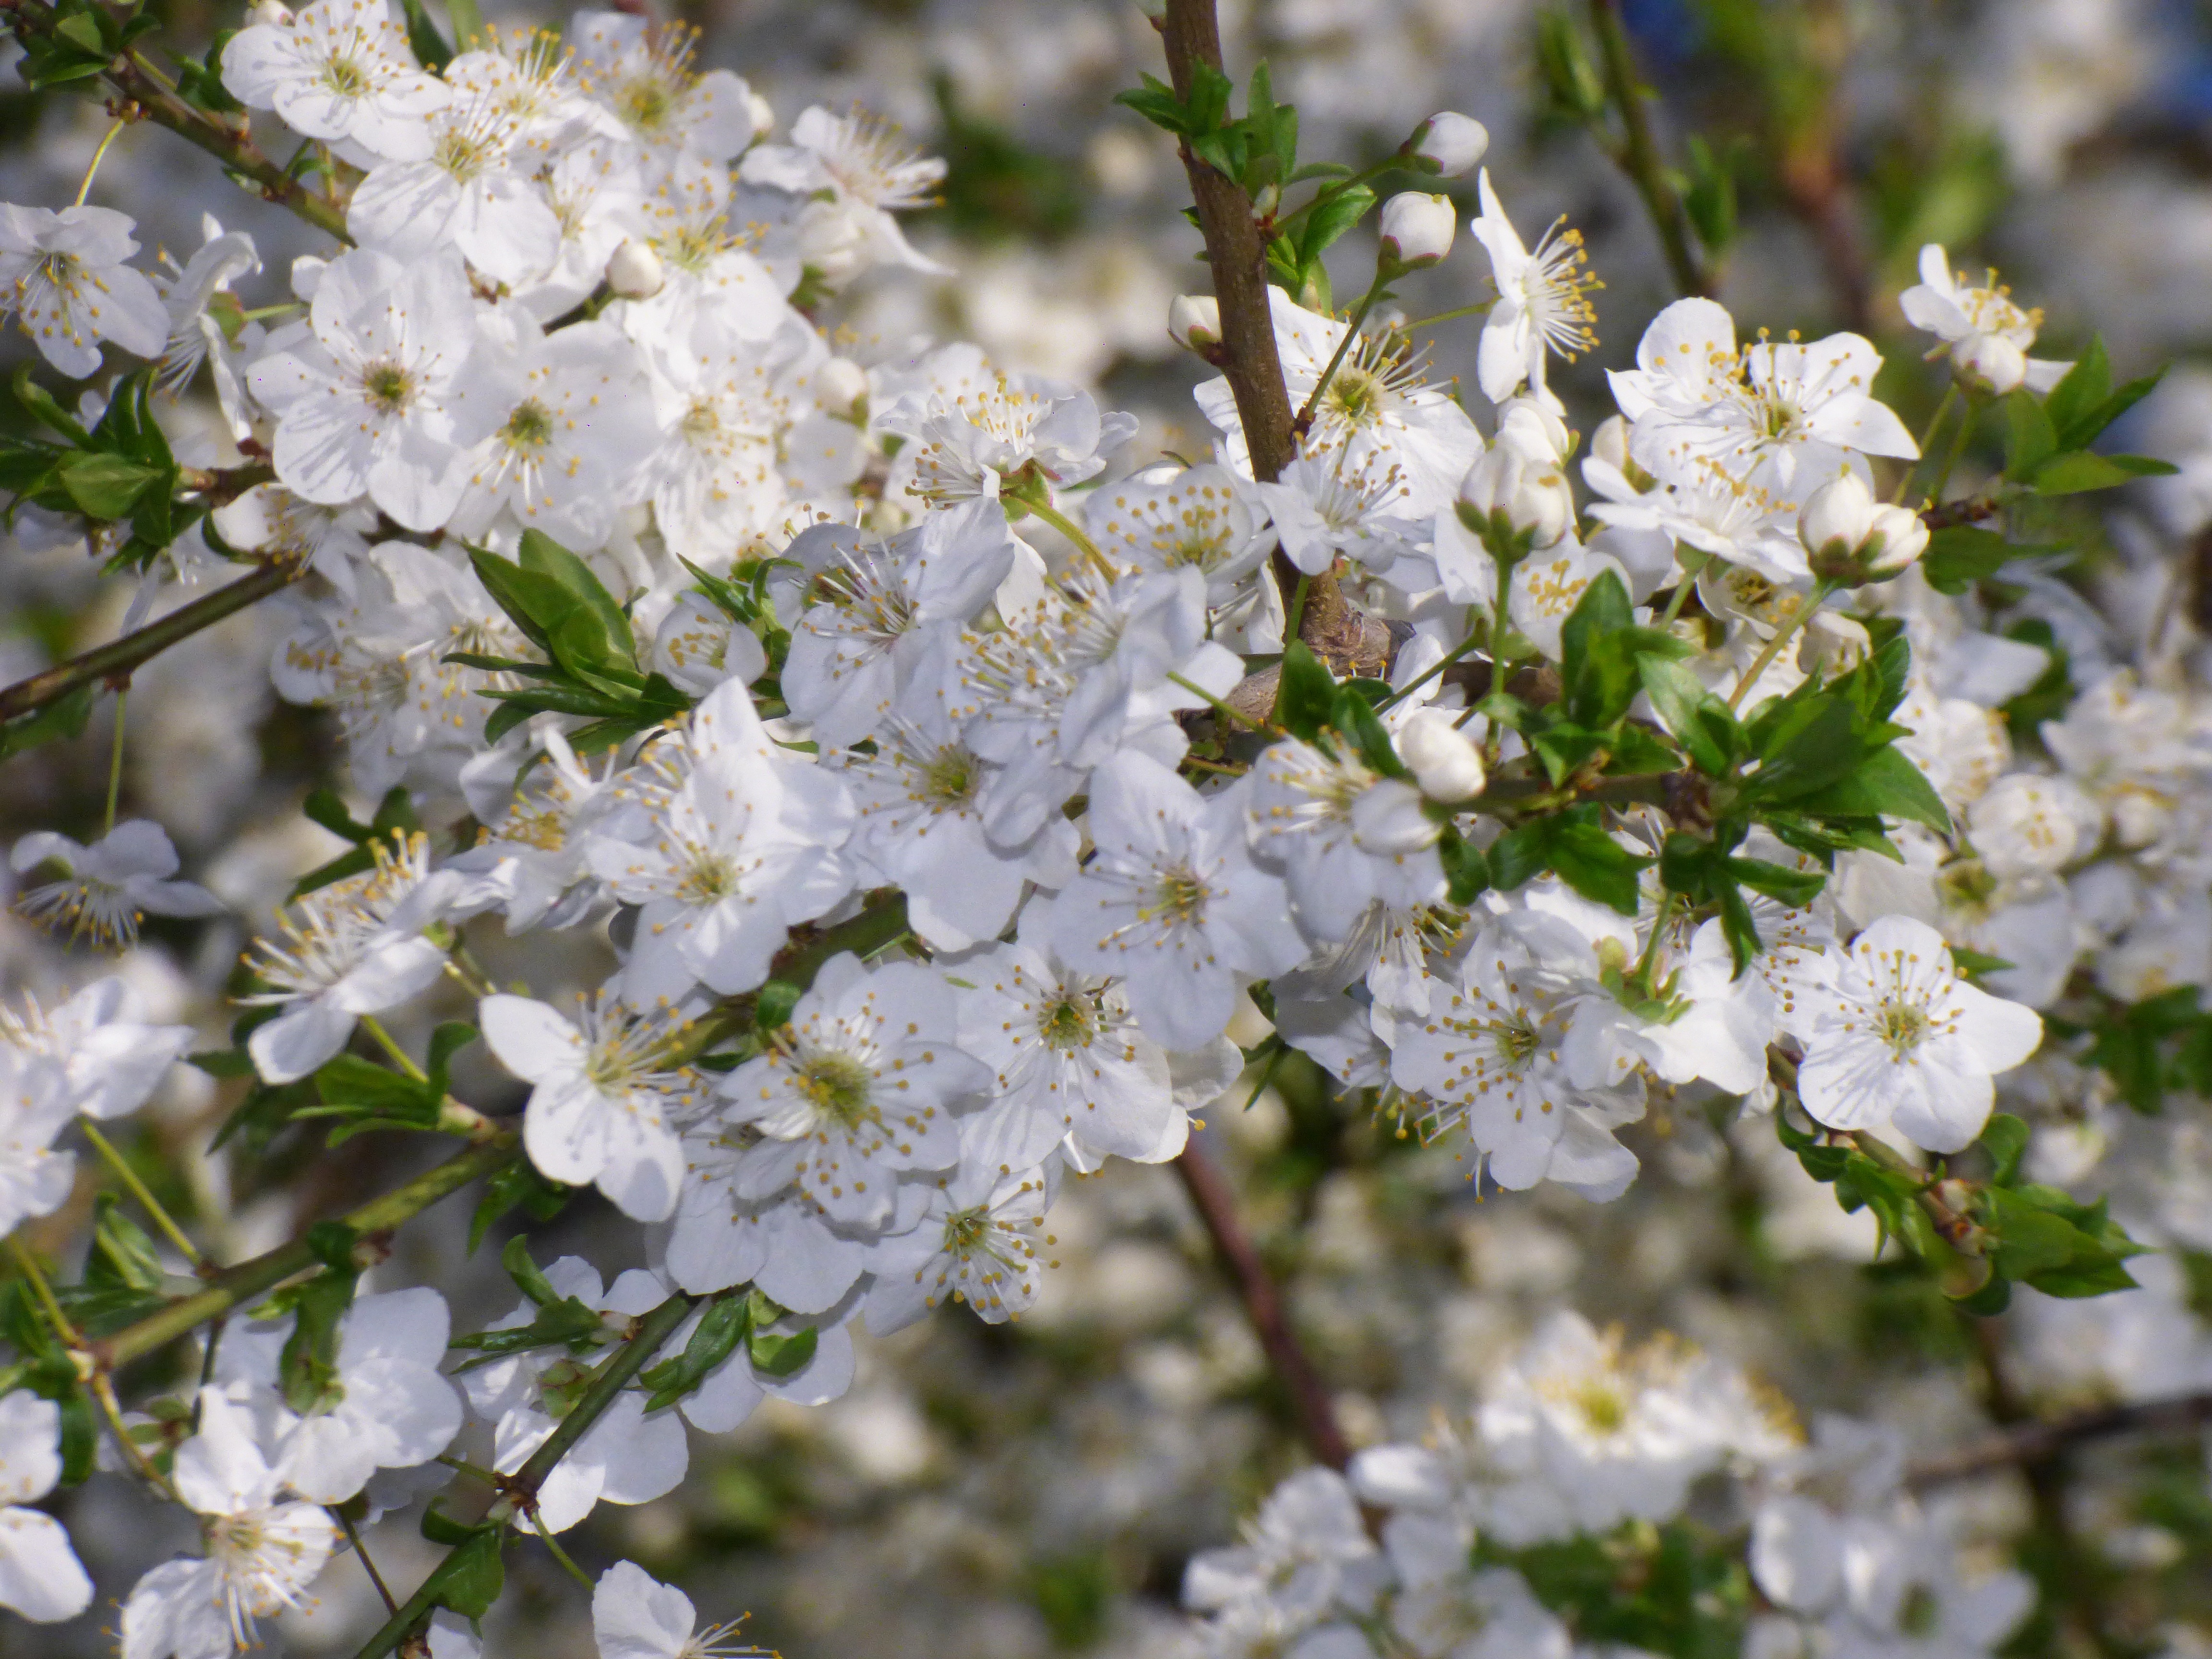
nature, branch, blossom, plant, fruit, flower, food, spring, produce, trees, shrub, prunus spinosa, flowering plant, rose family, land plant